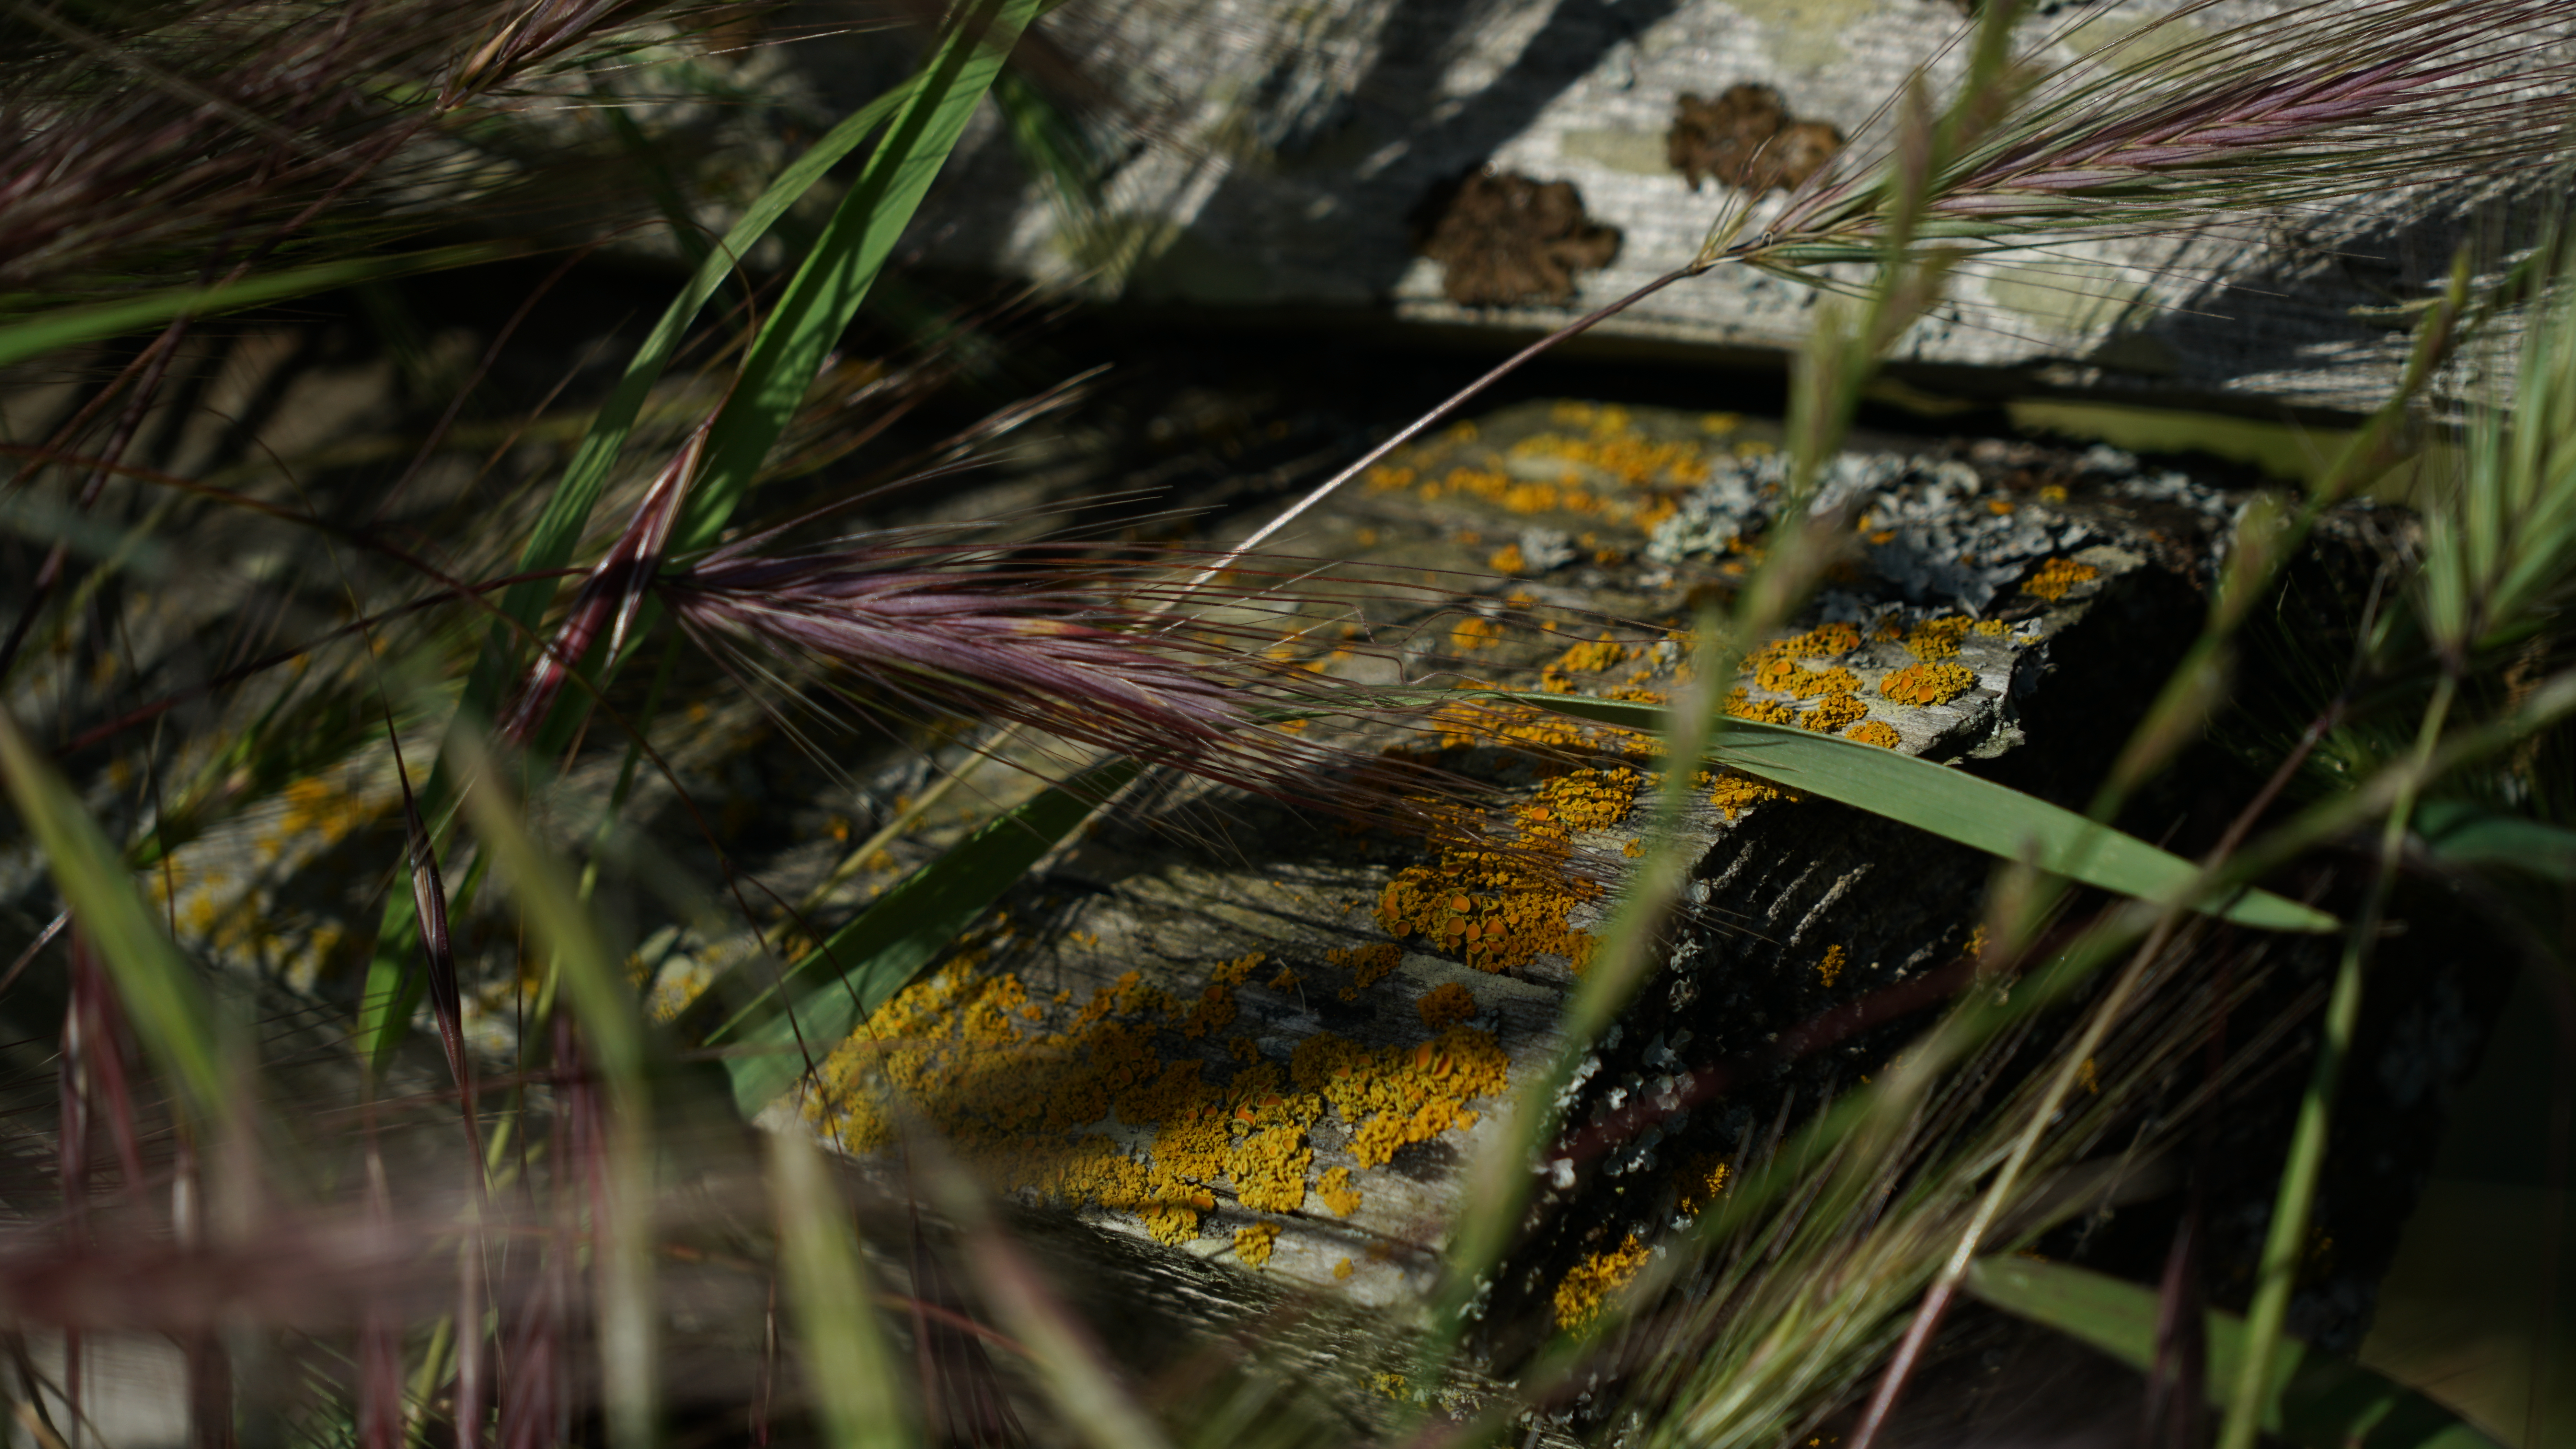
lichen, grass, moss, weed, green, coastal, leaf, plant, grass family, botany, organism, tree, wildlife, flower, pine family, fawn, pine, wildflower, sedge family